Engine House No. 8 (Baltimore)

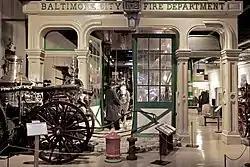
First floor cast-iron components of the original Engine House No. 8, as displayed at the Fire Museum of Maryland

Engine House No. 8 was a historic fire station located at Baltimore, Maryland, United States. It was a two-story masonry building with a cast-iron street front, erected in 1871 in the Italianate style. The front featured a simple cornice with a central iron element bearing the legend "No. 8". Engine Company No. 8 operated from this building until 1912. In 1928 it became the motorcycle shop of Louis M. Helm and the upper story functioned as a clubhouse for a series of boys’ clubs into the 1940s.